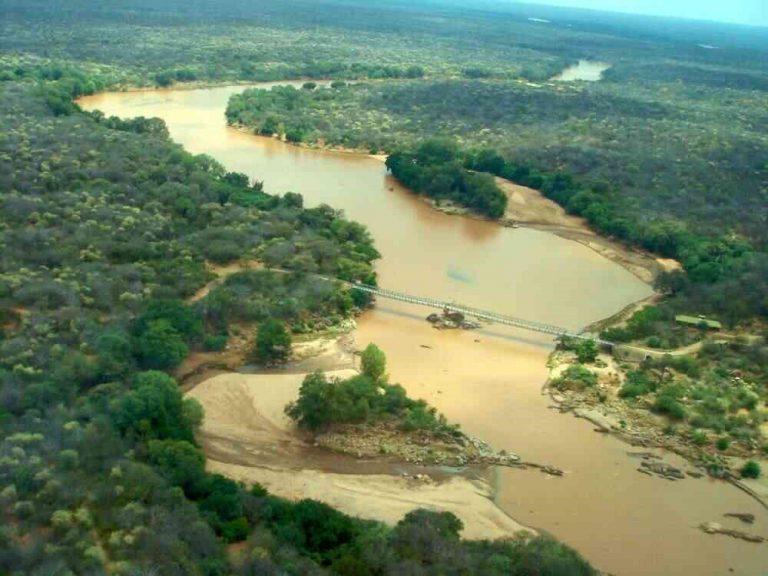
Mto mpana unaopita katikati ya msitu wenye majani ya kijani kibichi, huku daraja likiwa limejengwa kuunganisha miji au maeneo, ikitoa uzuri wa kipekee katika mandhari ya asili.